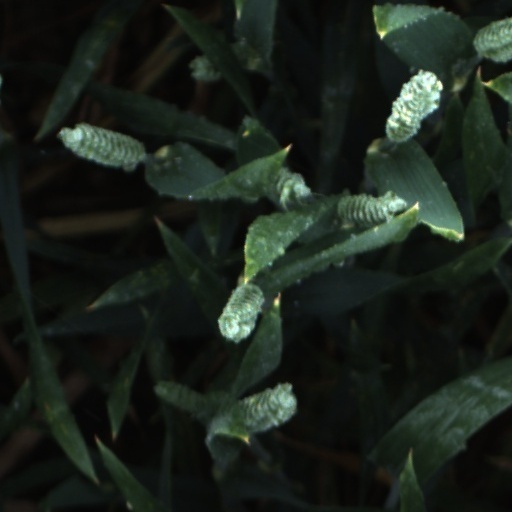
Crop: wheat